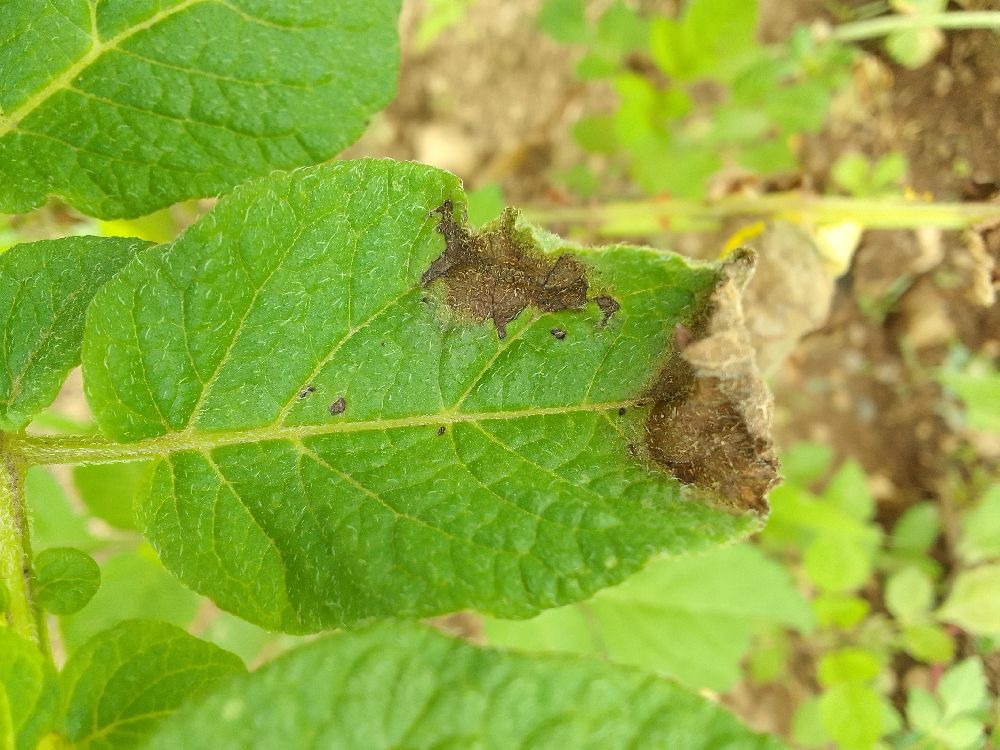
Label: Late blight